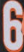
Number: 6